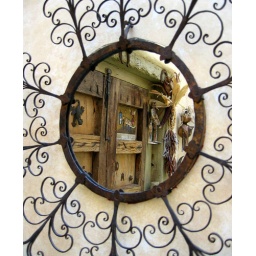
Reflections in the mirror by the door 2005